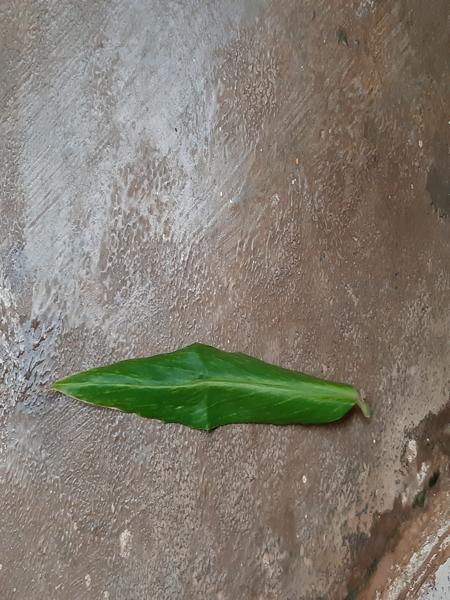
Plant: Ginger